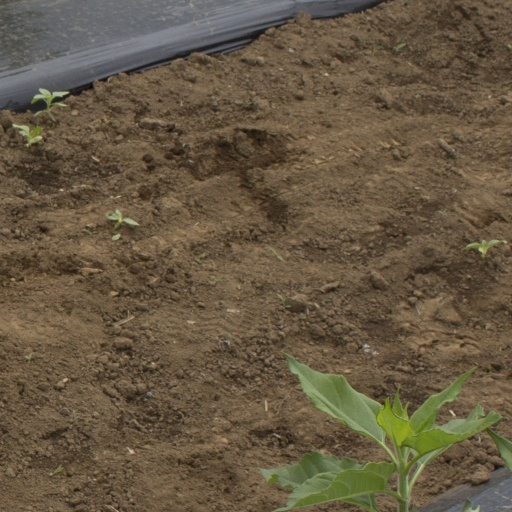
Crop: Jerusalem artichoke